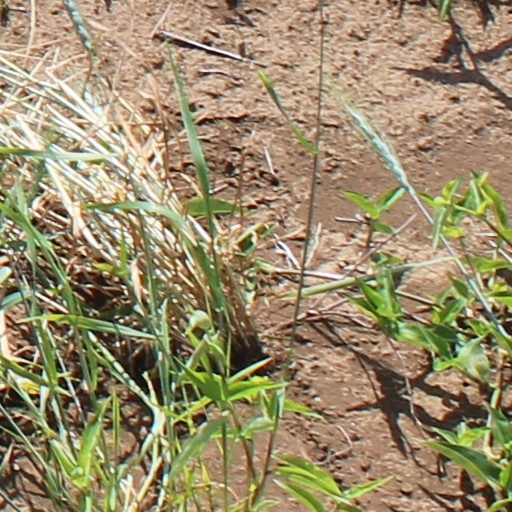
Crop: wheat